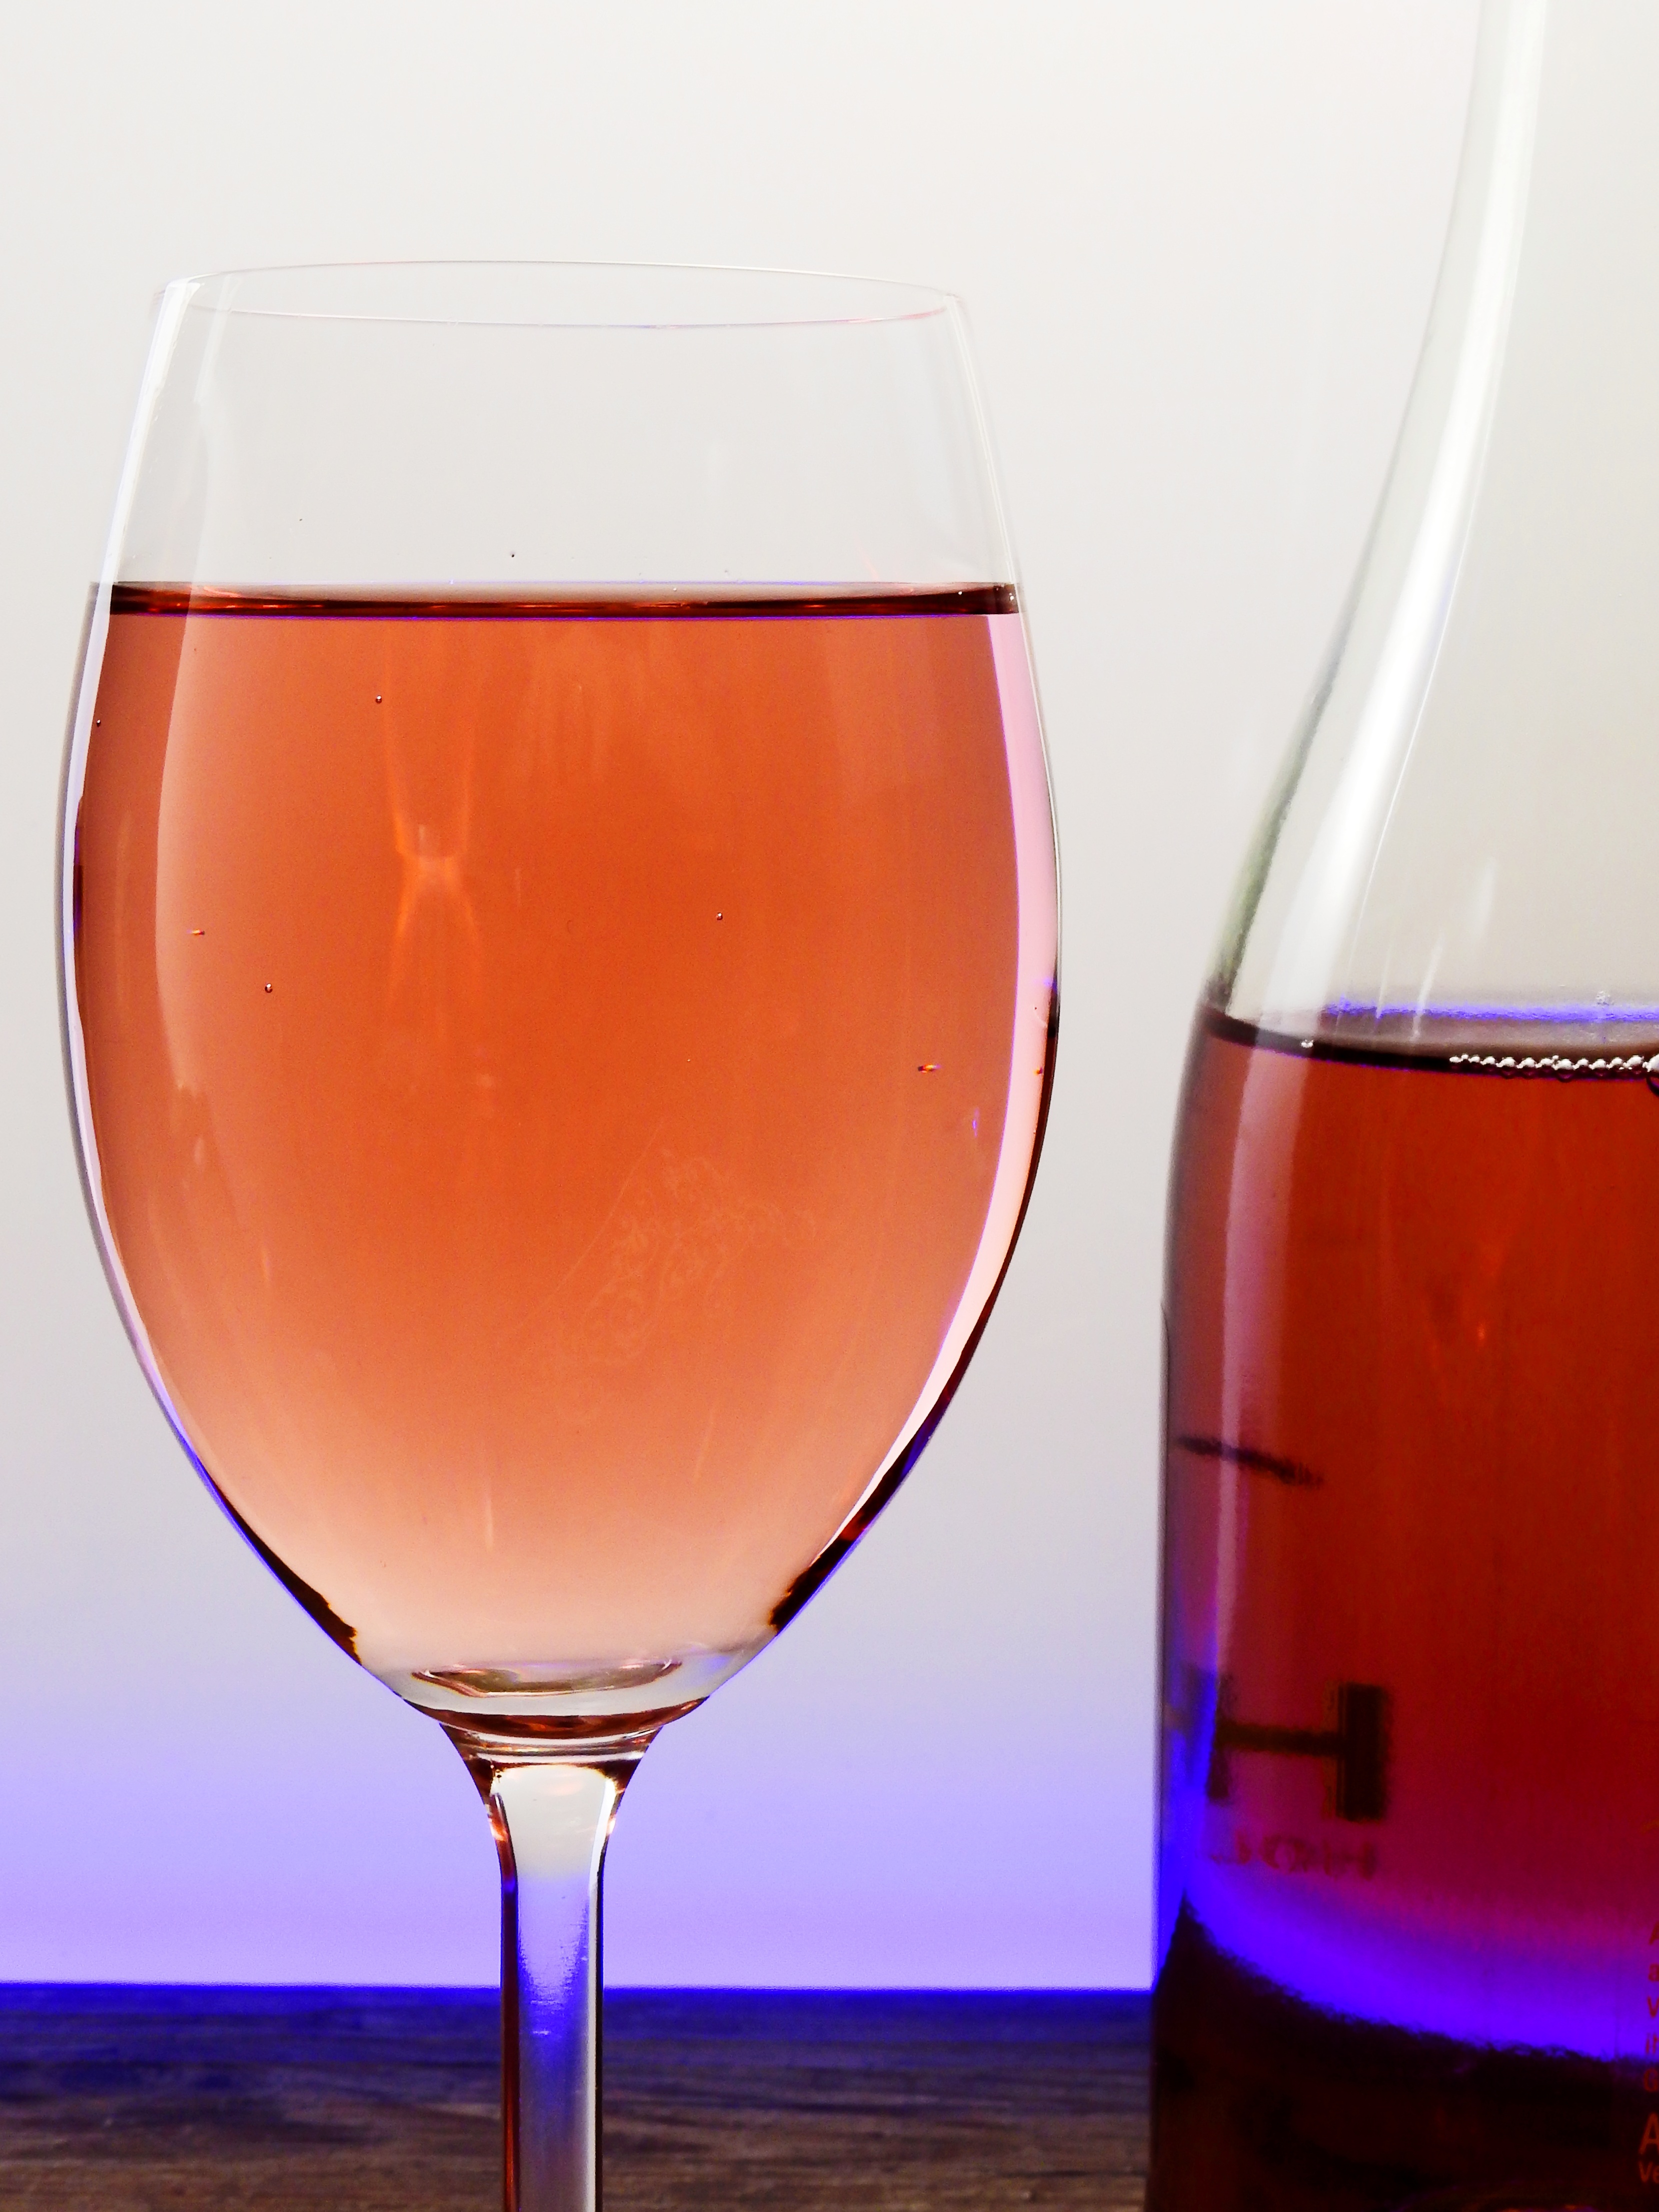
wine, glass, restaurant, bar, drink, bottle, red wine, material, beer, alcohol, wine glass, benefit from, stemware, alcoholic beverage, beer glass, drinkware